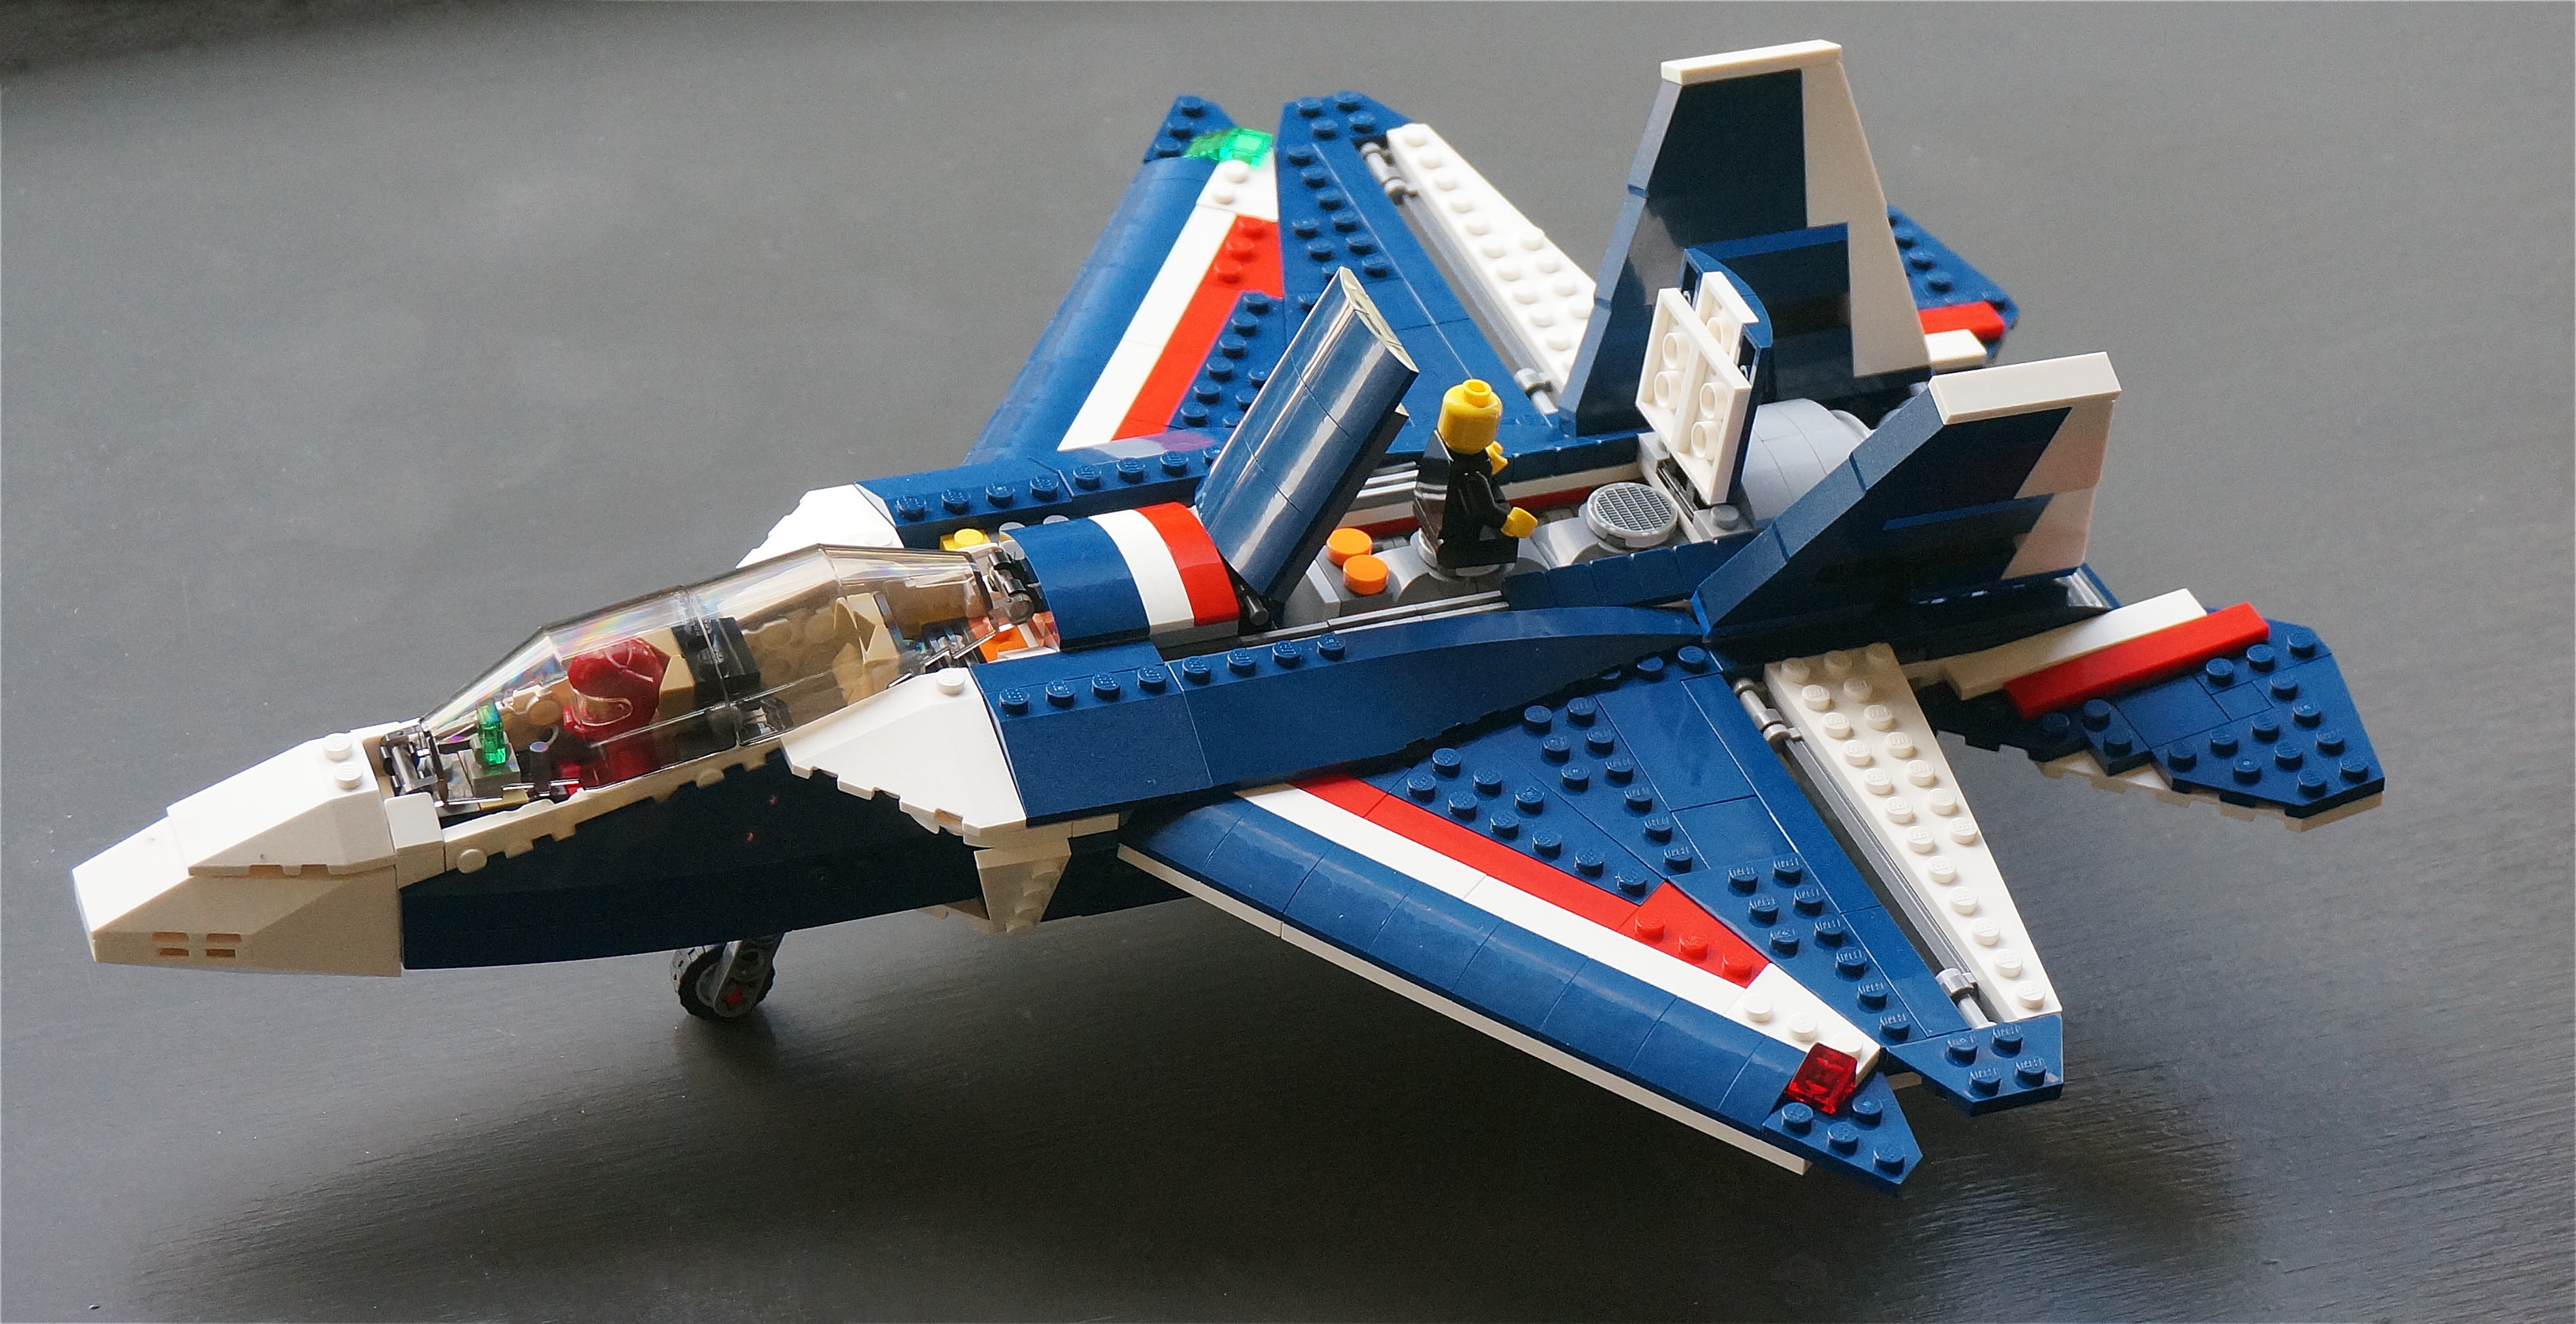
wing, airplane, aircraft, vehicle, collection, aviation, child, craft, colorful, toy, art, lego, kit, built, jet aircraft, assembled, fighter aircraft, model aircraft, military aircraft, lego fighter jet, scale model